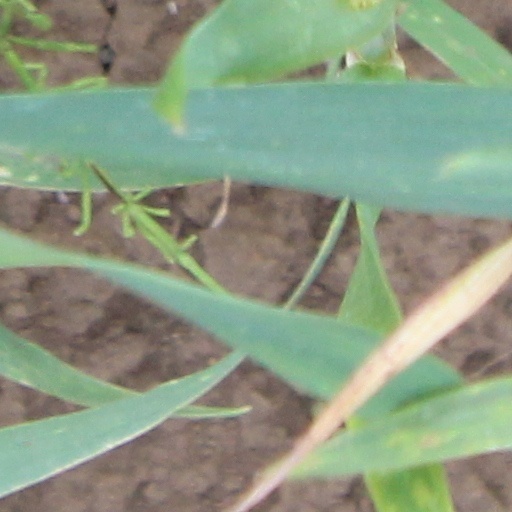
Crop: wheat